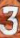
Number: 3